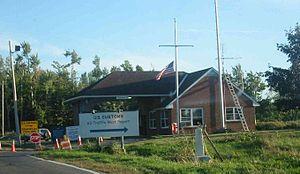
La route 203 est une route régionale québécoise d'orientation nord/sud située sur la rive sud du fleuve Saint-Laurent. Elle dessert la région de la Montérégie.